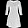
Label: Dress